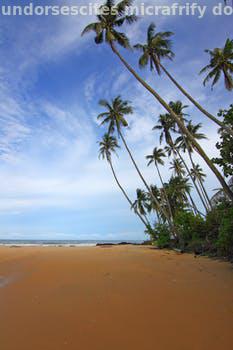
Label: Watermark